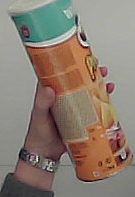
Product: pringles_paprika